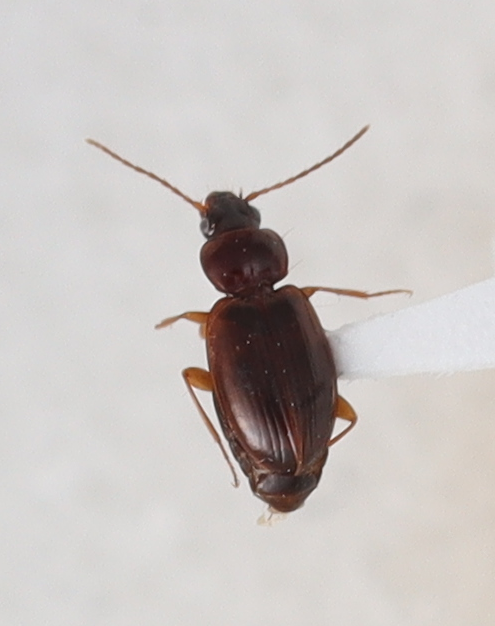
Scientific name: Trechus obtusus
Plot: 13
Trap: W
Collected: 20220601